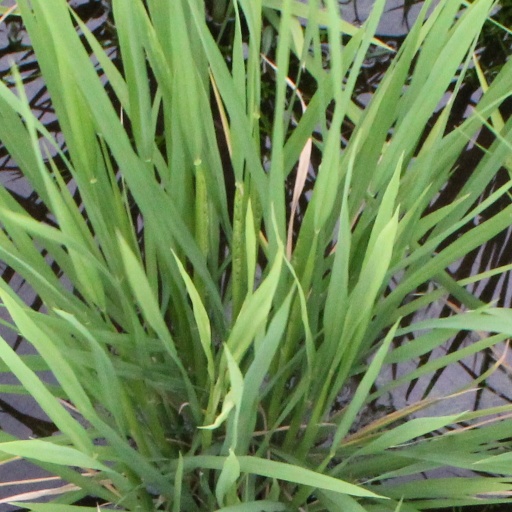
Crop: rice